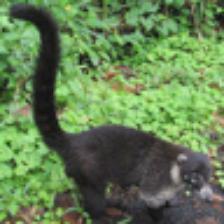
Label: NonHuman